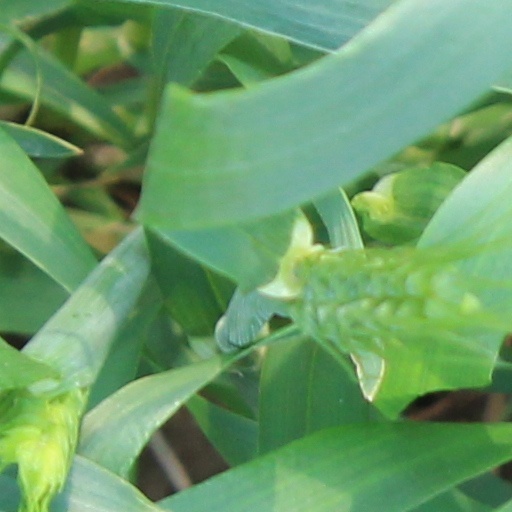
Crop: wheat